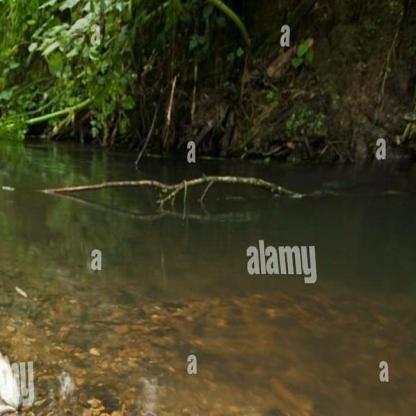
Label: trash